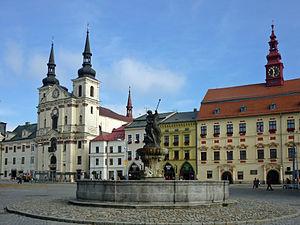
Jihlava est une ville de la Tchéquie, la capitale de la région de Vysočina et le chef-lieu du district de Jihlava. Sa population s'élevait à 51 216 habitants en 2020.